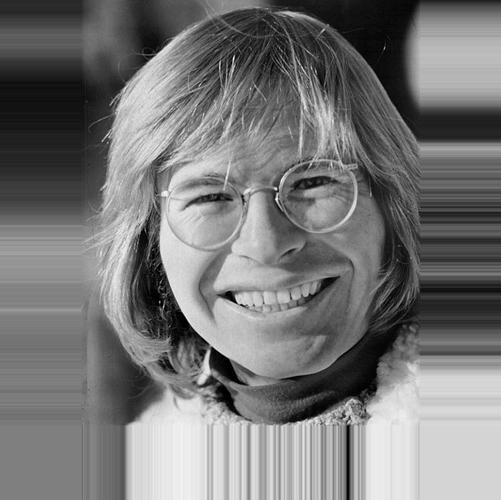
Age: 29